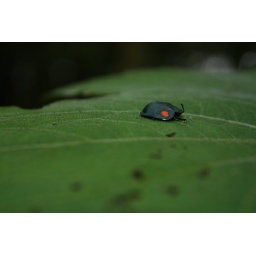
a leaf beetle in the cloud forest of costa rica